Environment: real
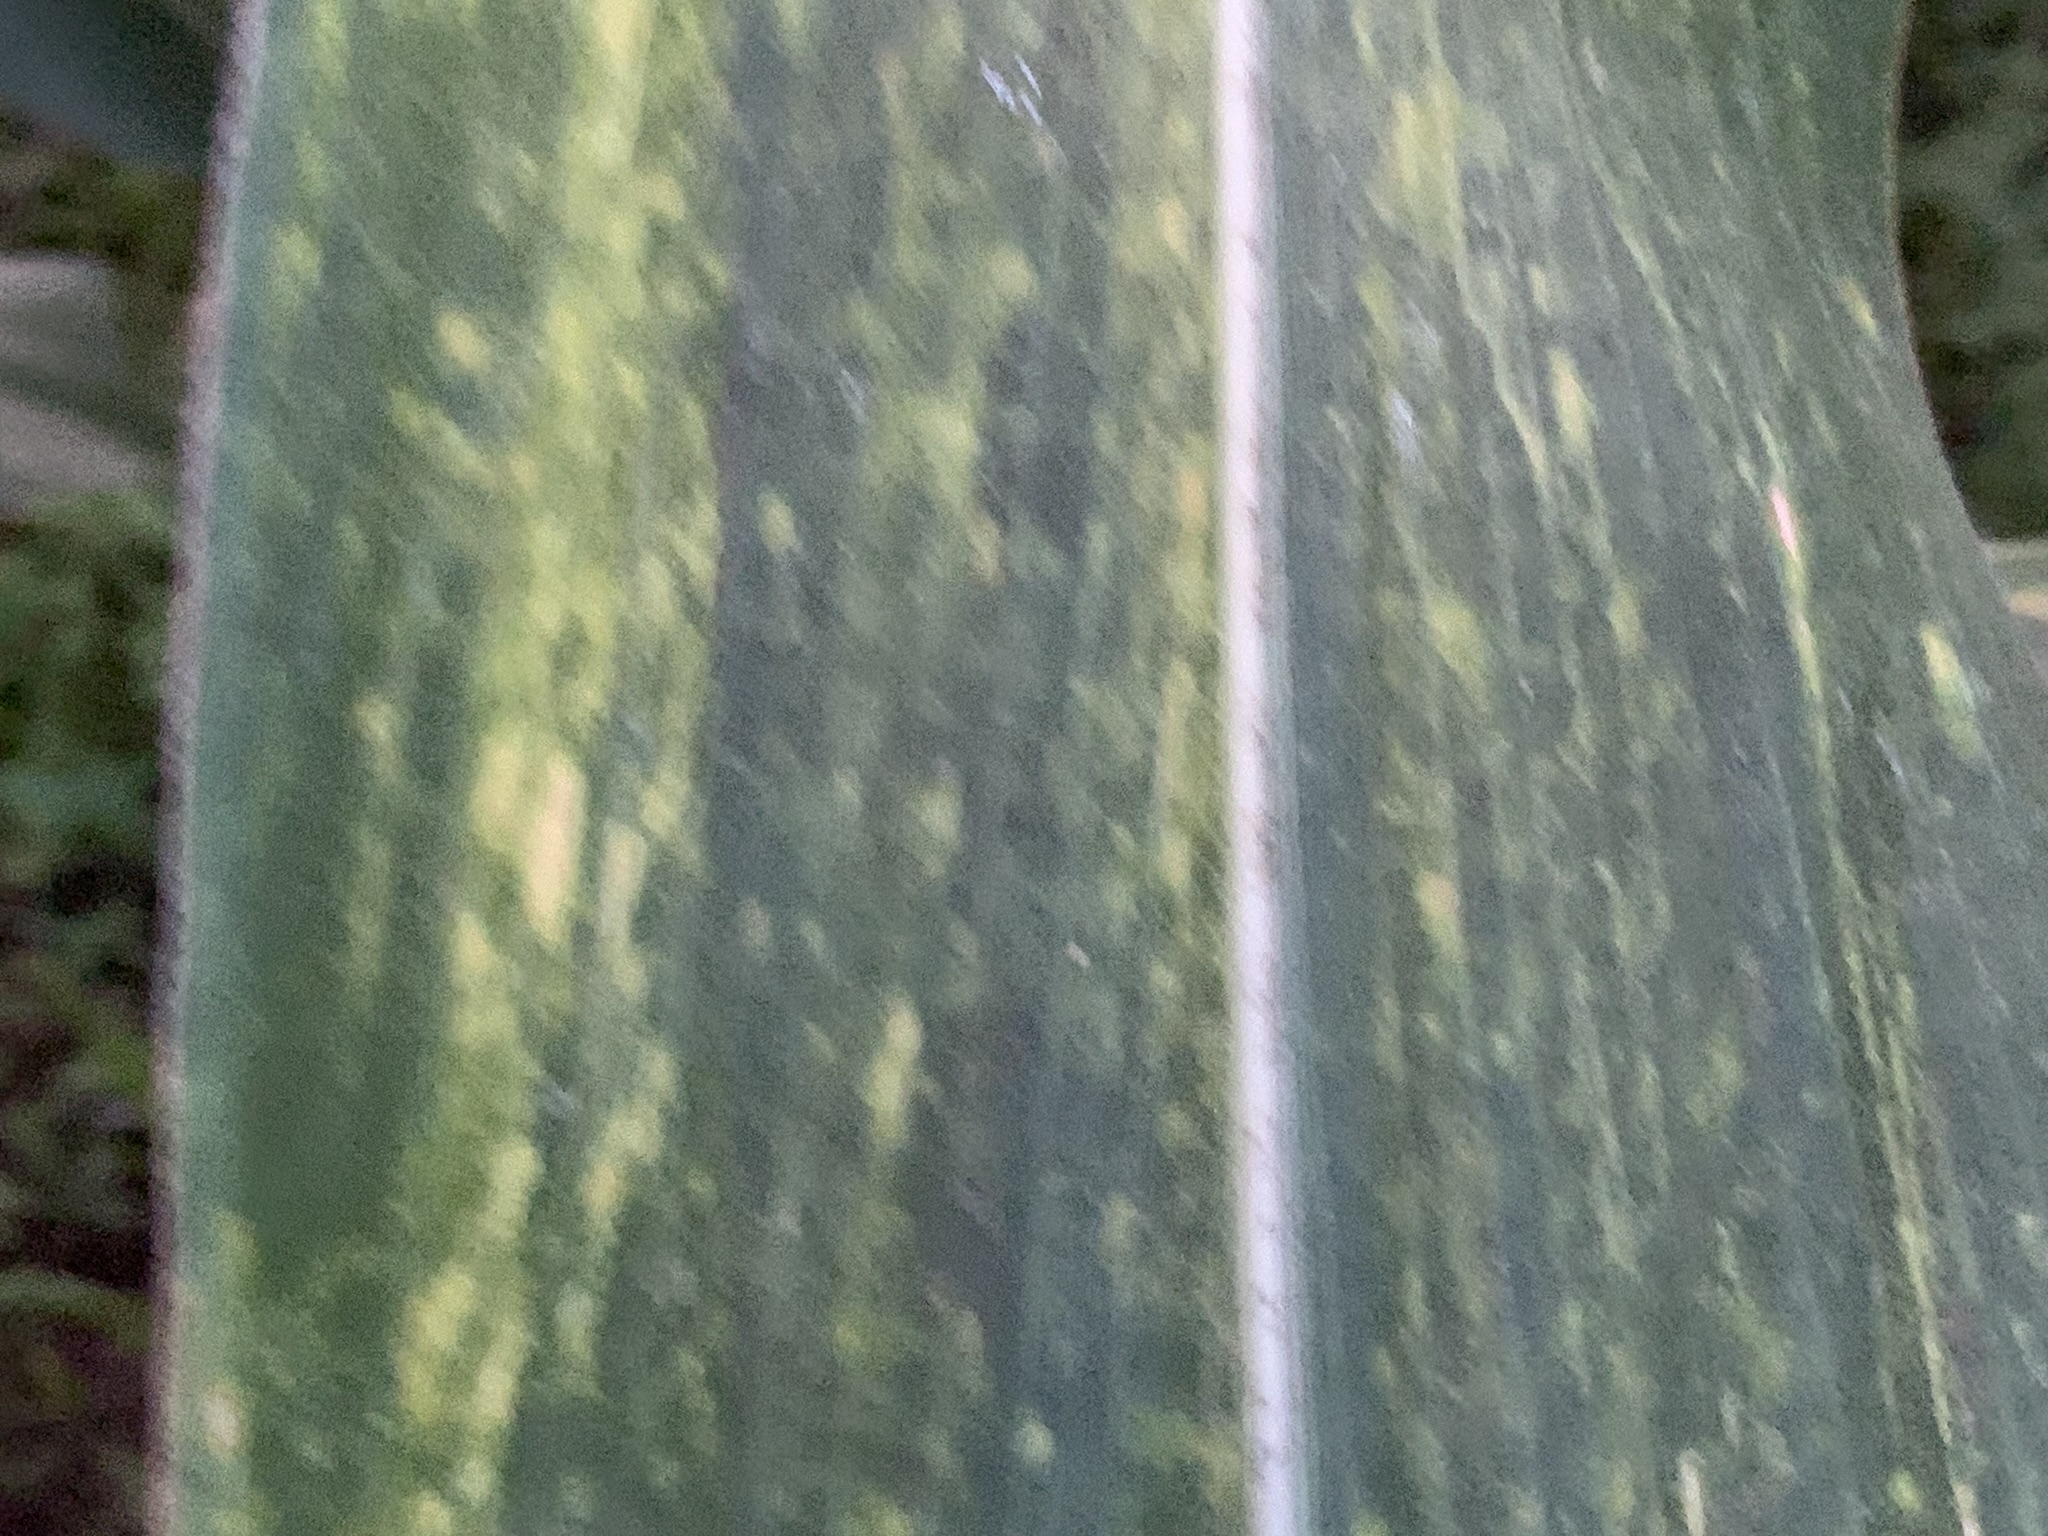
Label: lethal_necrosis